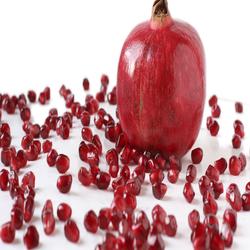
Label: Pomegranate